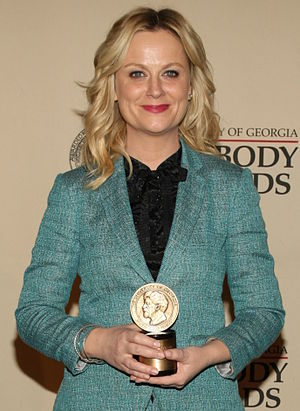
Amy Poehler
Poehler ved Peabody Awards i 2012
Amy Meredith Poehler er en amerikansk skuespiller og komiker bedst kendt som en del af holdet på Saturday Night Live fra 2001 til 2008, og for sin hovedrolle i komedieserien Parks and Recreation.